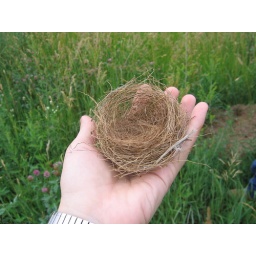
we found this little nest near a tiny pine tree my dad planted last year.